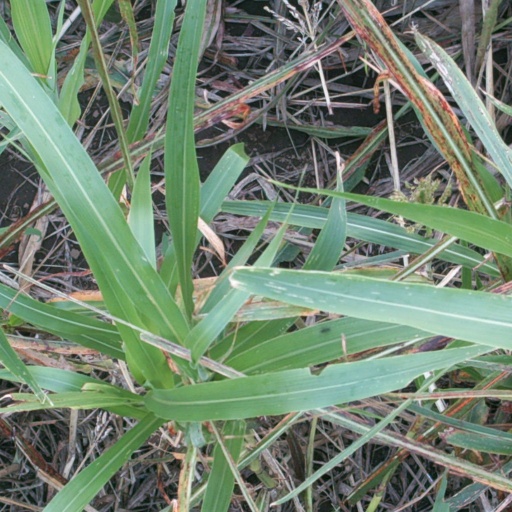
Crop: sorghum